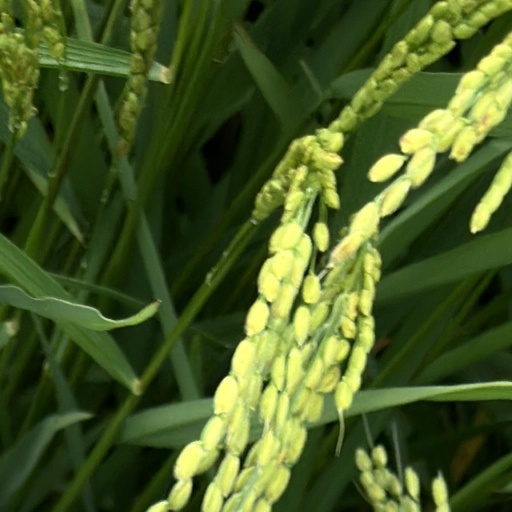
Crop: rice